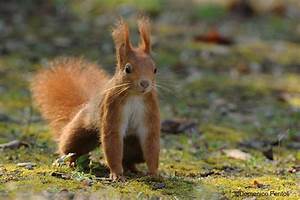
Label: squirrel